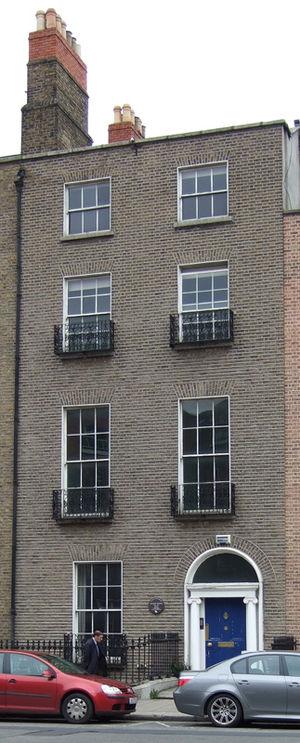
Francis Bacon, né le 28 octobre 1909 à Dublin et mort le 28 avril 1992 à Madrid, est un peintre britannique réputé pour ses triptyques dont l'un est le plus cher du monde, Trois études de Lucian Freud.
Baggot Street est une rue de Dublin.